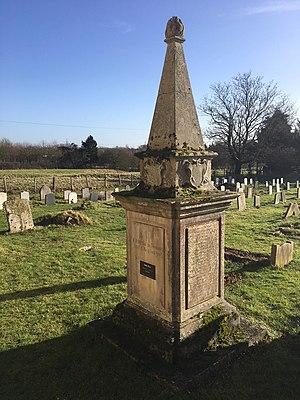
John Ray, né le 29 novembre 1627 dans le village de Black Notley, près de Braintree dans l'Essex, et mort le 17 janvier 1705, est un naturaliste anglais, parfois surnommé le « père de l'histoire naturelle britannique ». Jusqu'en 1670, il signe John Wray. Contrairement aux autres naturalistes de son époque, il n'est pas médecin. Il ne s'intéresse donc pas aux plantes pour la pharmacologie mais pour des raisons plus scientifiques. Il est également l’auteur de très importants travaux en zoologie.